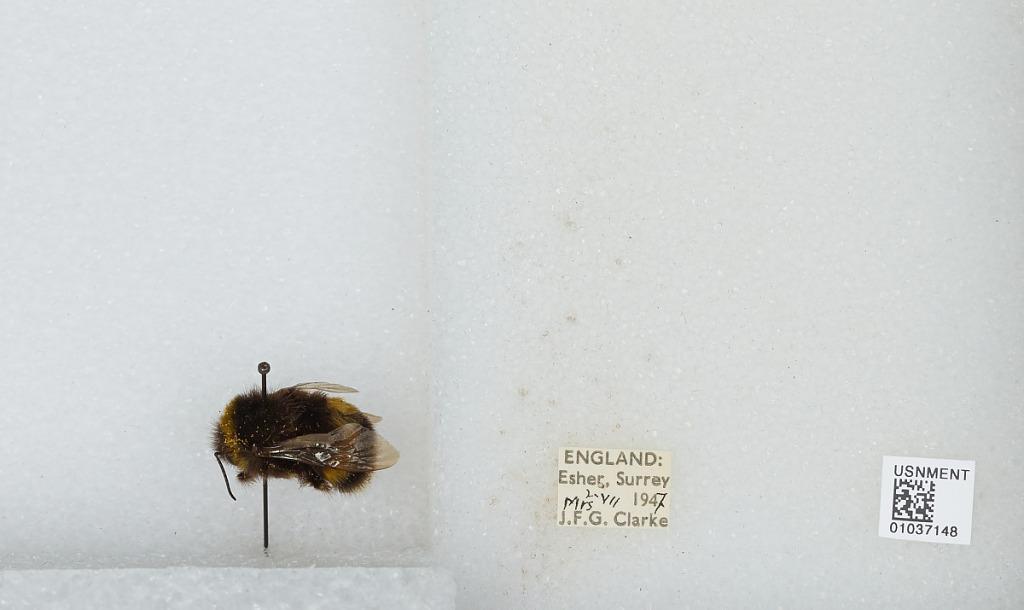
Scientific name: Bombus (Bombus) terrestris audax Harris
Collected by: J. Clarke
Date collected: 1947-7-2
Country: United Kingdom
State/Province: England
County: Surrey
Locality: Esher
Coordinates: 51.3691, -0.365